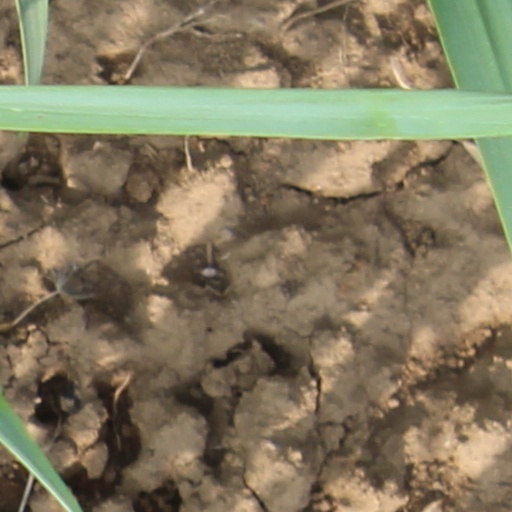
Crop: wheat